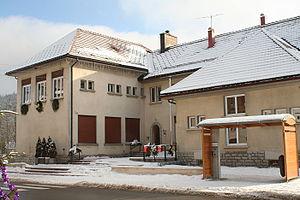
Mairie de Malbuisson sous la neige.
Malbuisson est une commune française située dans le département du Doubs en région Bourgogne-Franche-Comté, sur le bord du lac de Saint-Point. Les habitants se nomment les Malbuissonnais et Malbuissonnaises.